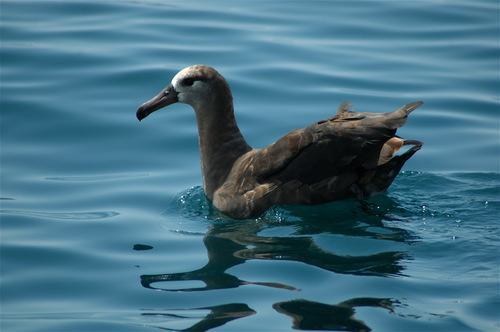
A photo of a black footed albatross